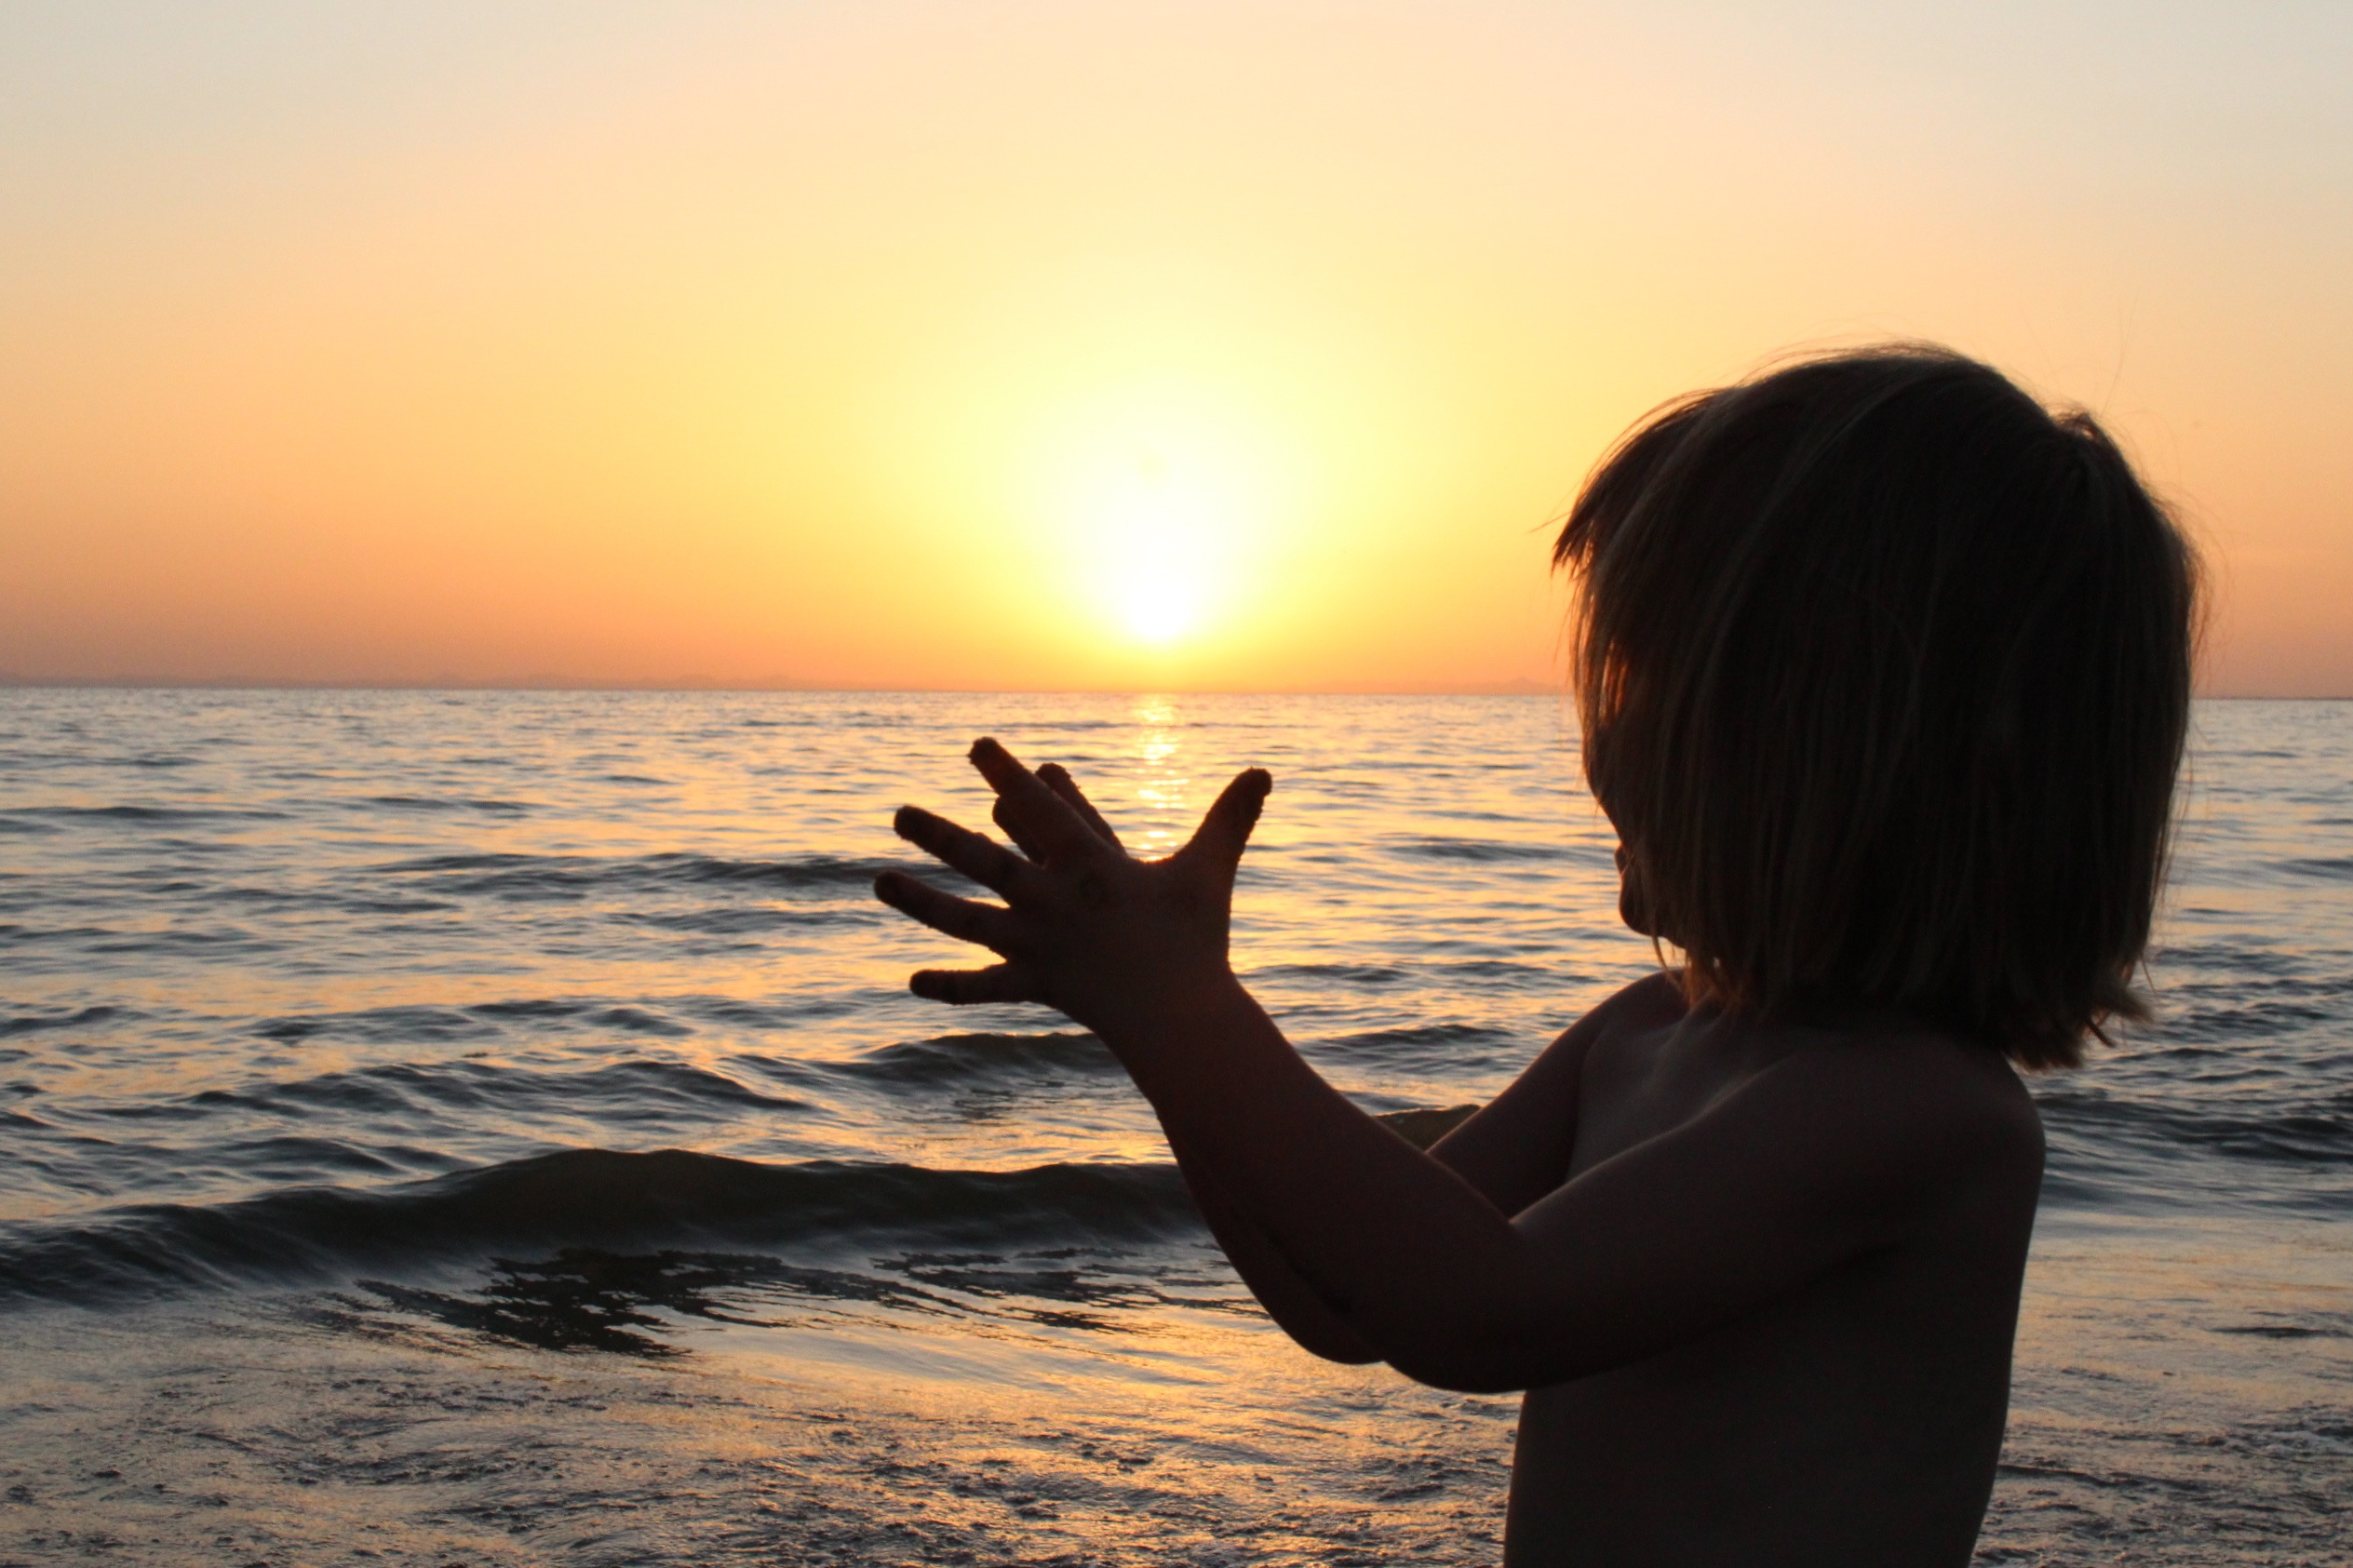
hand, beach, sea, coast, water, nature, sand, ocean, horizon, silhouette, girl, sunrise, sunset, sunlight, morning, shore, summer, dusk, peaceful, romance, solar, children, happy, mirror, joy, still, catch, emotion, mirroring, interaction, beautifully, ro, morning dip, human action